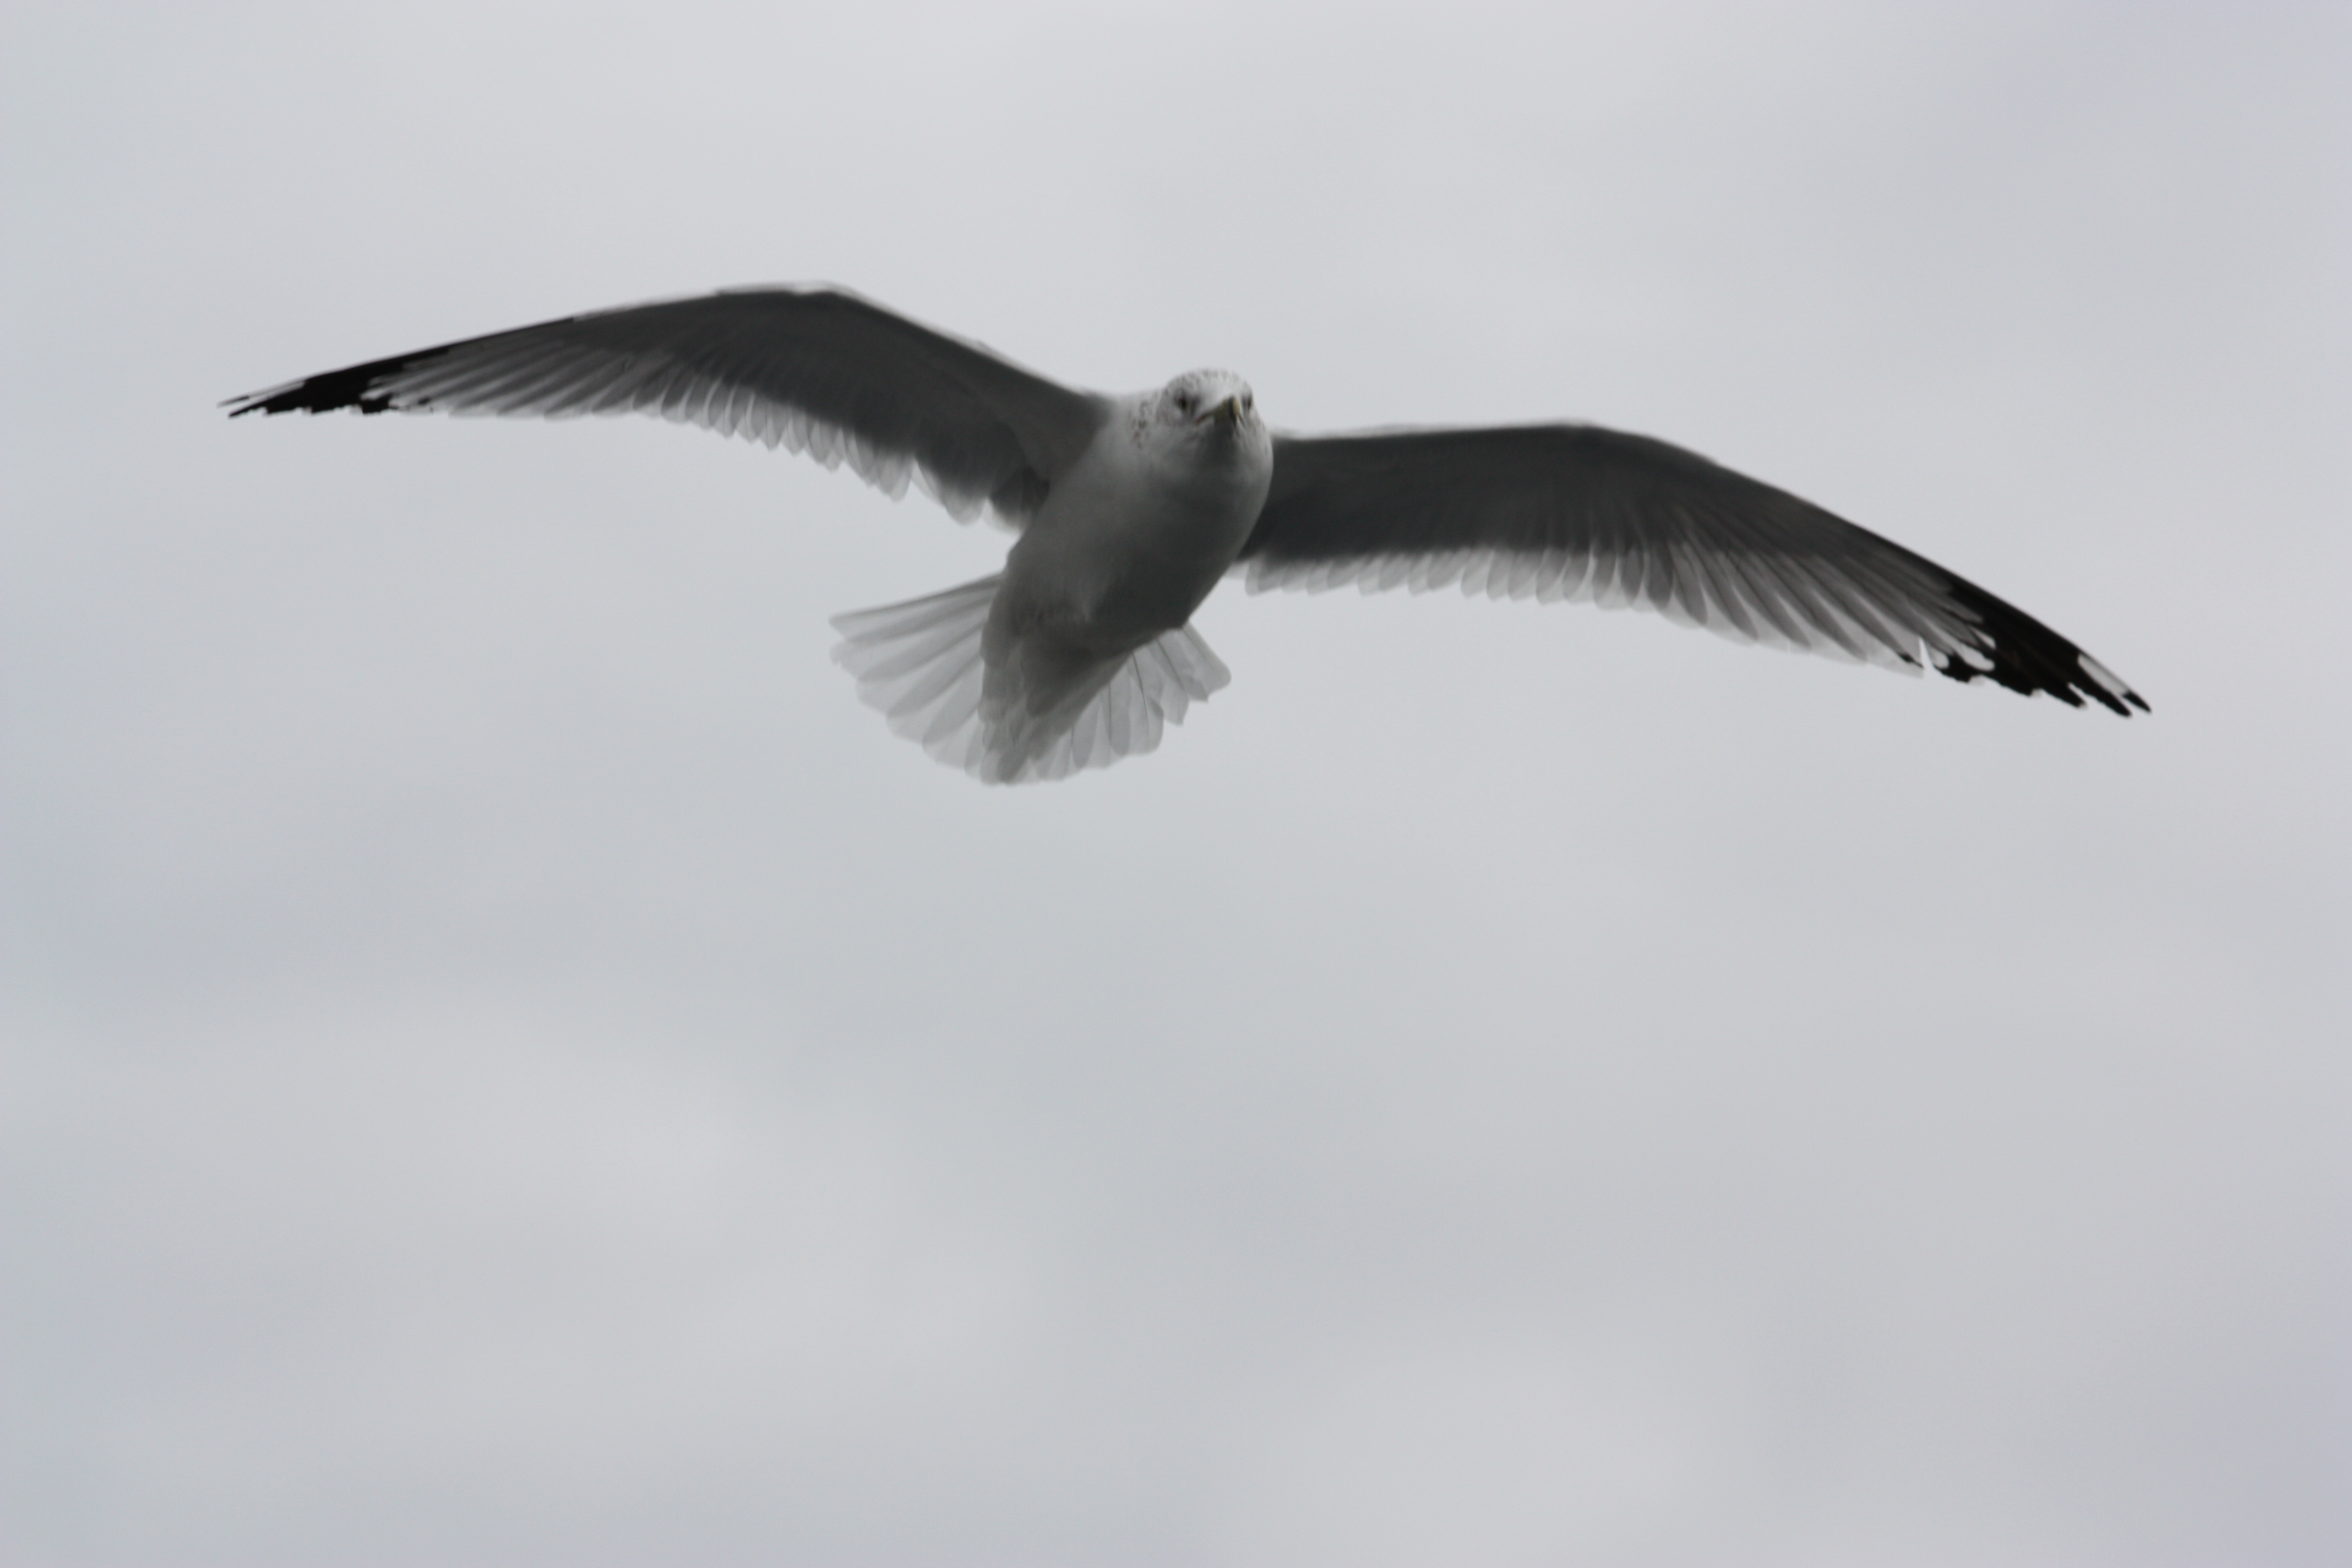
bird, wing, seabird, gull, beak, nyc, flight, vertebrate, batterypark, charadriiformes